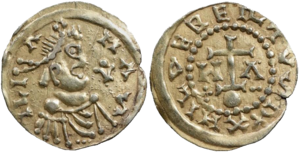
Solidus d'or de Childebert III frappé à Marseille (656-657). BNF, monnaies, médailles et antiques. Avers
Marseille, au haut Moyen Âge, connait d'abord un essor commercial et spirituel important, avant de décliner à partir de la conquête de la ville par Charles Martel à la fin du VIIIᵉ siècle.